When We First Met

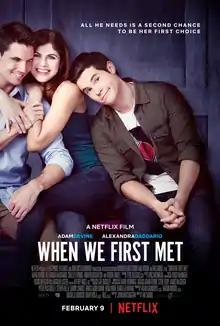
Film release poster

When We First Met is a 2018 American romantic comedy film directed by Ari Sandel, written by John Whittington, and starring Adam DeVine, Alexandra Daddario, Shelley Hennig, Andrew Bachelor and Robbie Amell. It was released worldwide on Netflix on February 9, 2018.